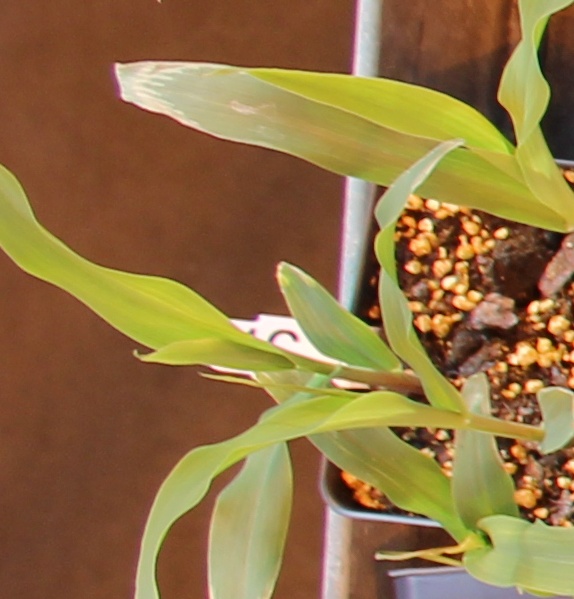
Label: Corn